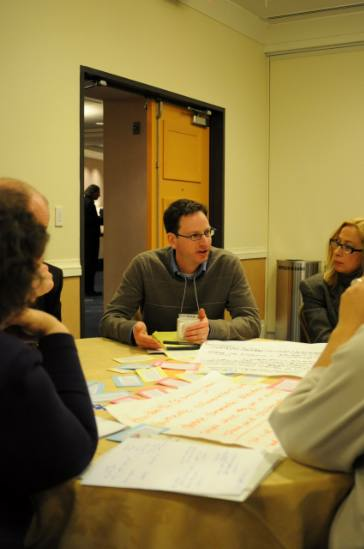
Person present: Yes